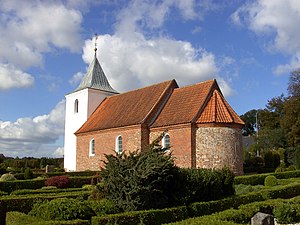
Hinge Kirke
Hinge Kirke set fra sydøst
fra sydøst
Hinge Kirke i Hinge Sogn i det tidligere Lysgård Herred Viborg Amt, nu Silkeborg Kommune. Apsis, kor og skib er opført i senromansk tid omkring 1250 af teglsten, mod øst ses rester af en skråkantsokkel. Af enkeltheder ses kun et tilmuret østvindue i apsis. Tårnet blev tilføjet i 1779, da kirken blev kraftigt restaureret, bekostet af F.A. Fischer til Alling- og Grauballegård. På kirkegården ses en romansk granitgravsten med reliefkors samt en kopi af den sten, hvorpå Hans Tausen holdt den første lutherske prædiken, originalen findes nu på Viborg Museum. Kirken blev istandsat 1952-53.